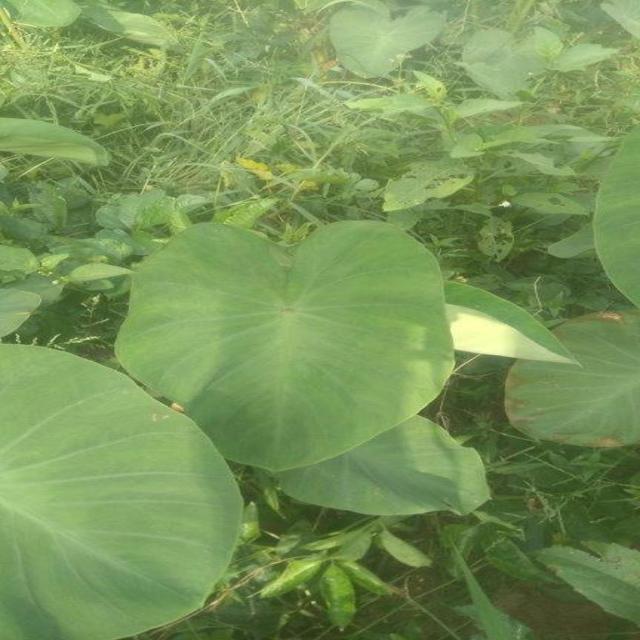
Label: Healthy